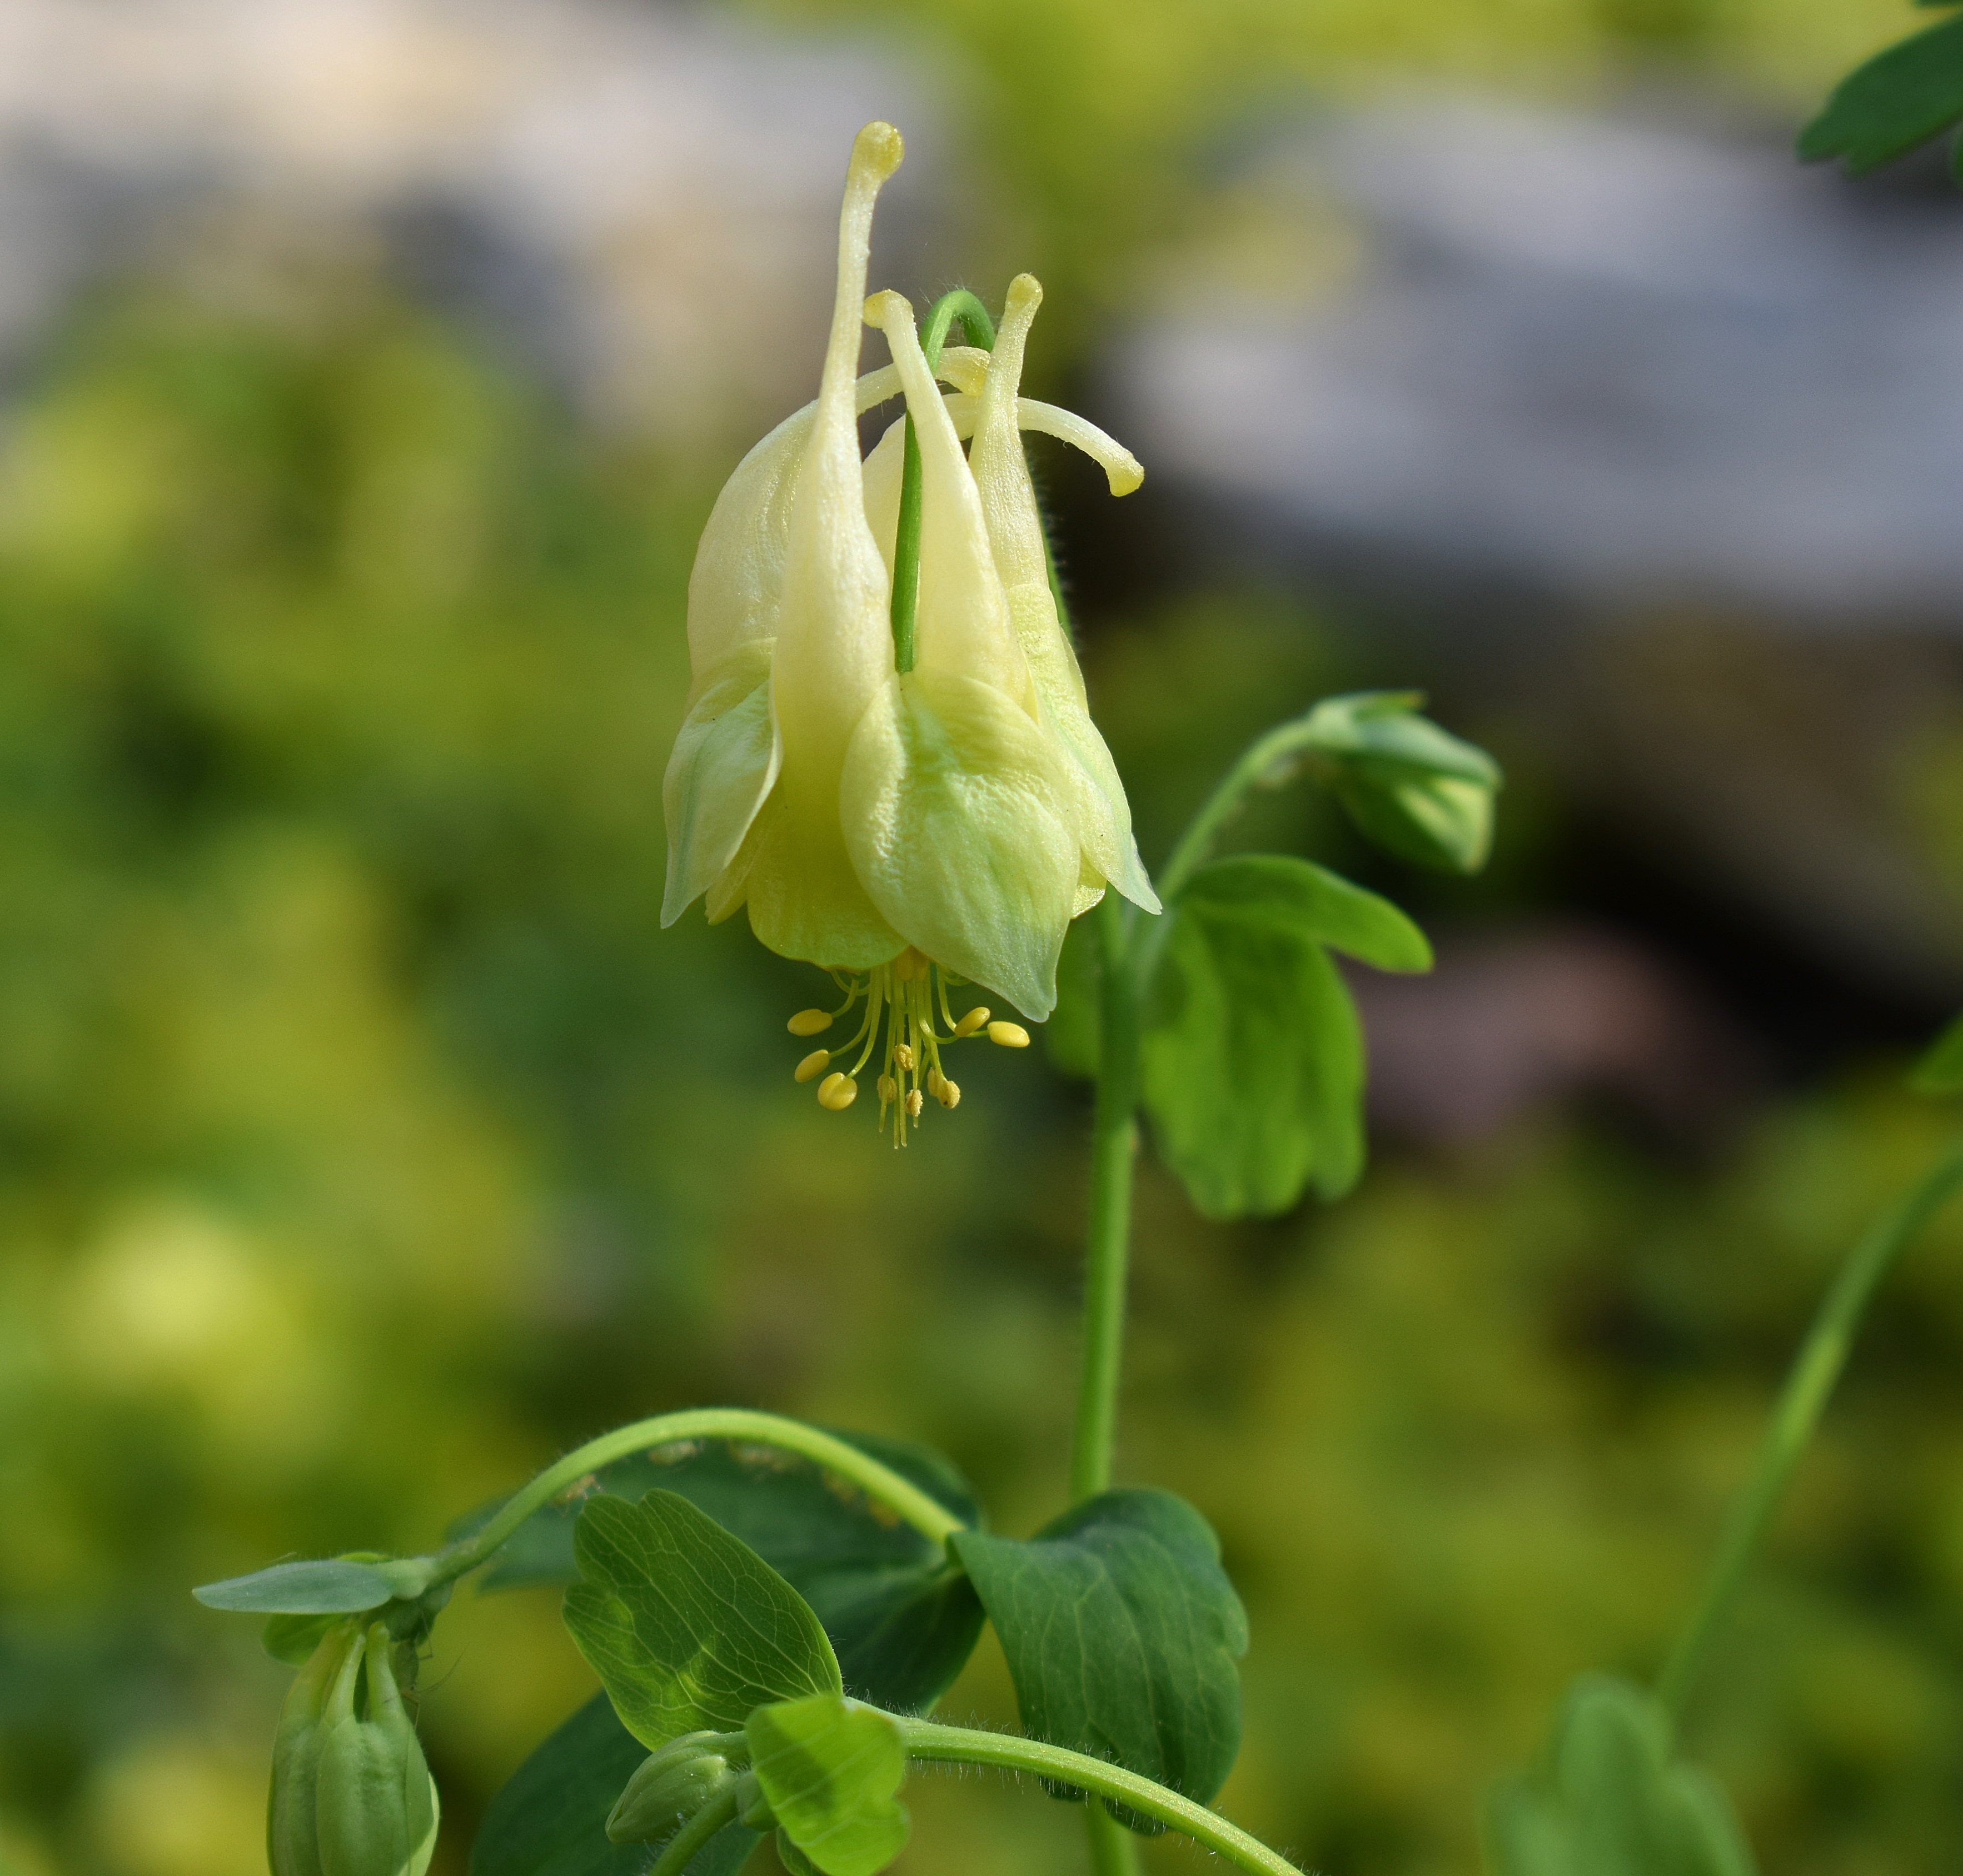
nature, blossom, plant, flower, bloom, green, produce, botany, colorful, yellow, garden, flora, wildflower, columbine, macro photography, flowering plant, newly opened, land plant, yellow columbine